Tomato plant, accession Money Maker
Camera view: horizontal (90 deg, fisheye); turntable rotation: 210 degrees
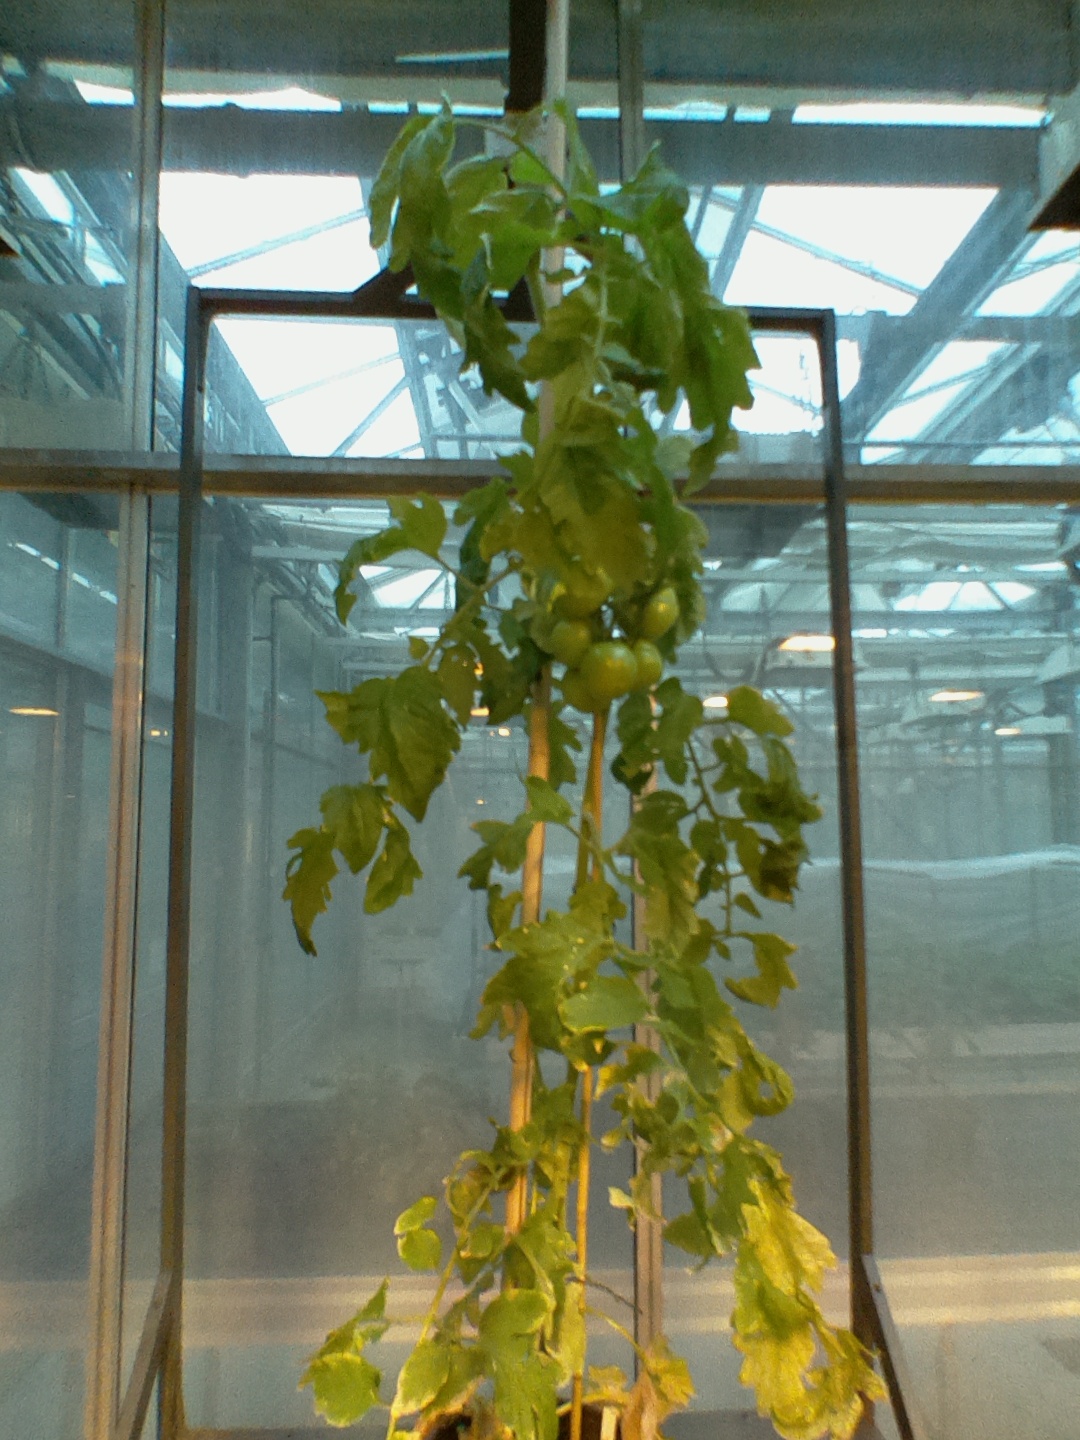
BBCH growth stage 77: 70%-80% of final fruit size